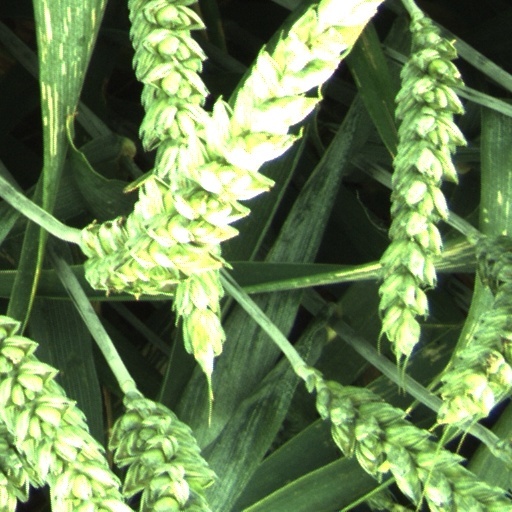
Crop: wheat